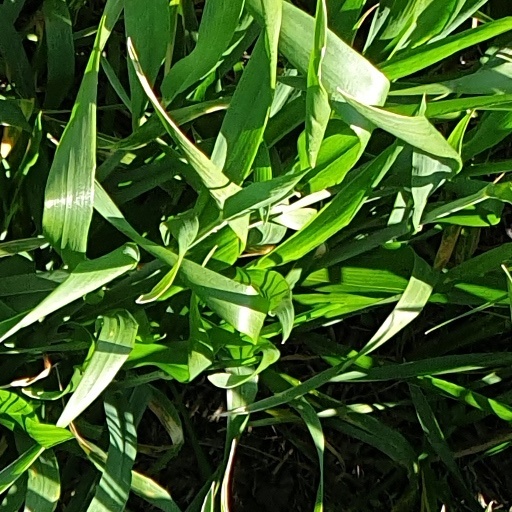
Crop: wheat